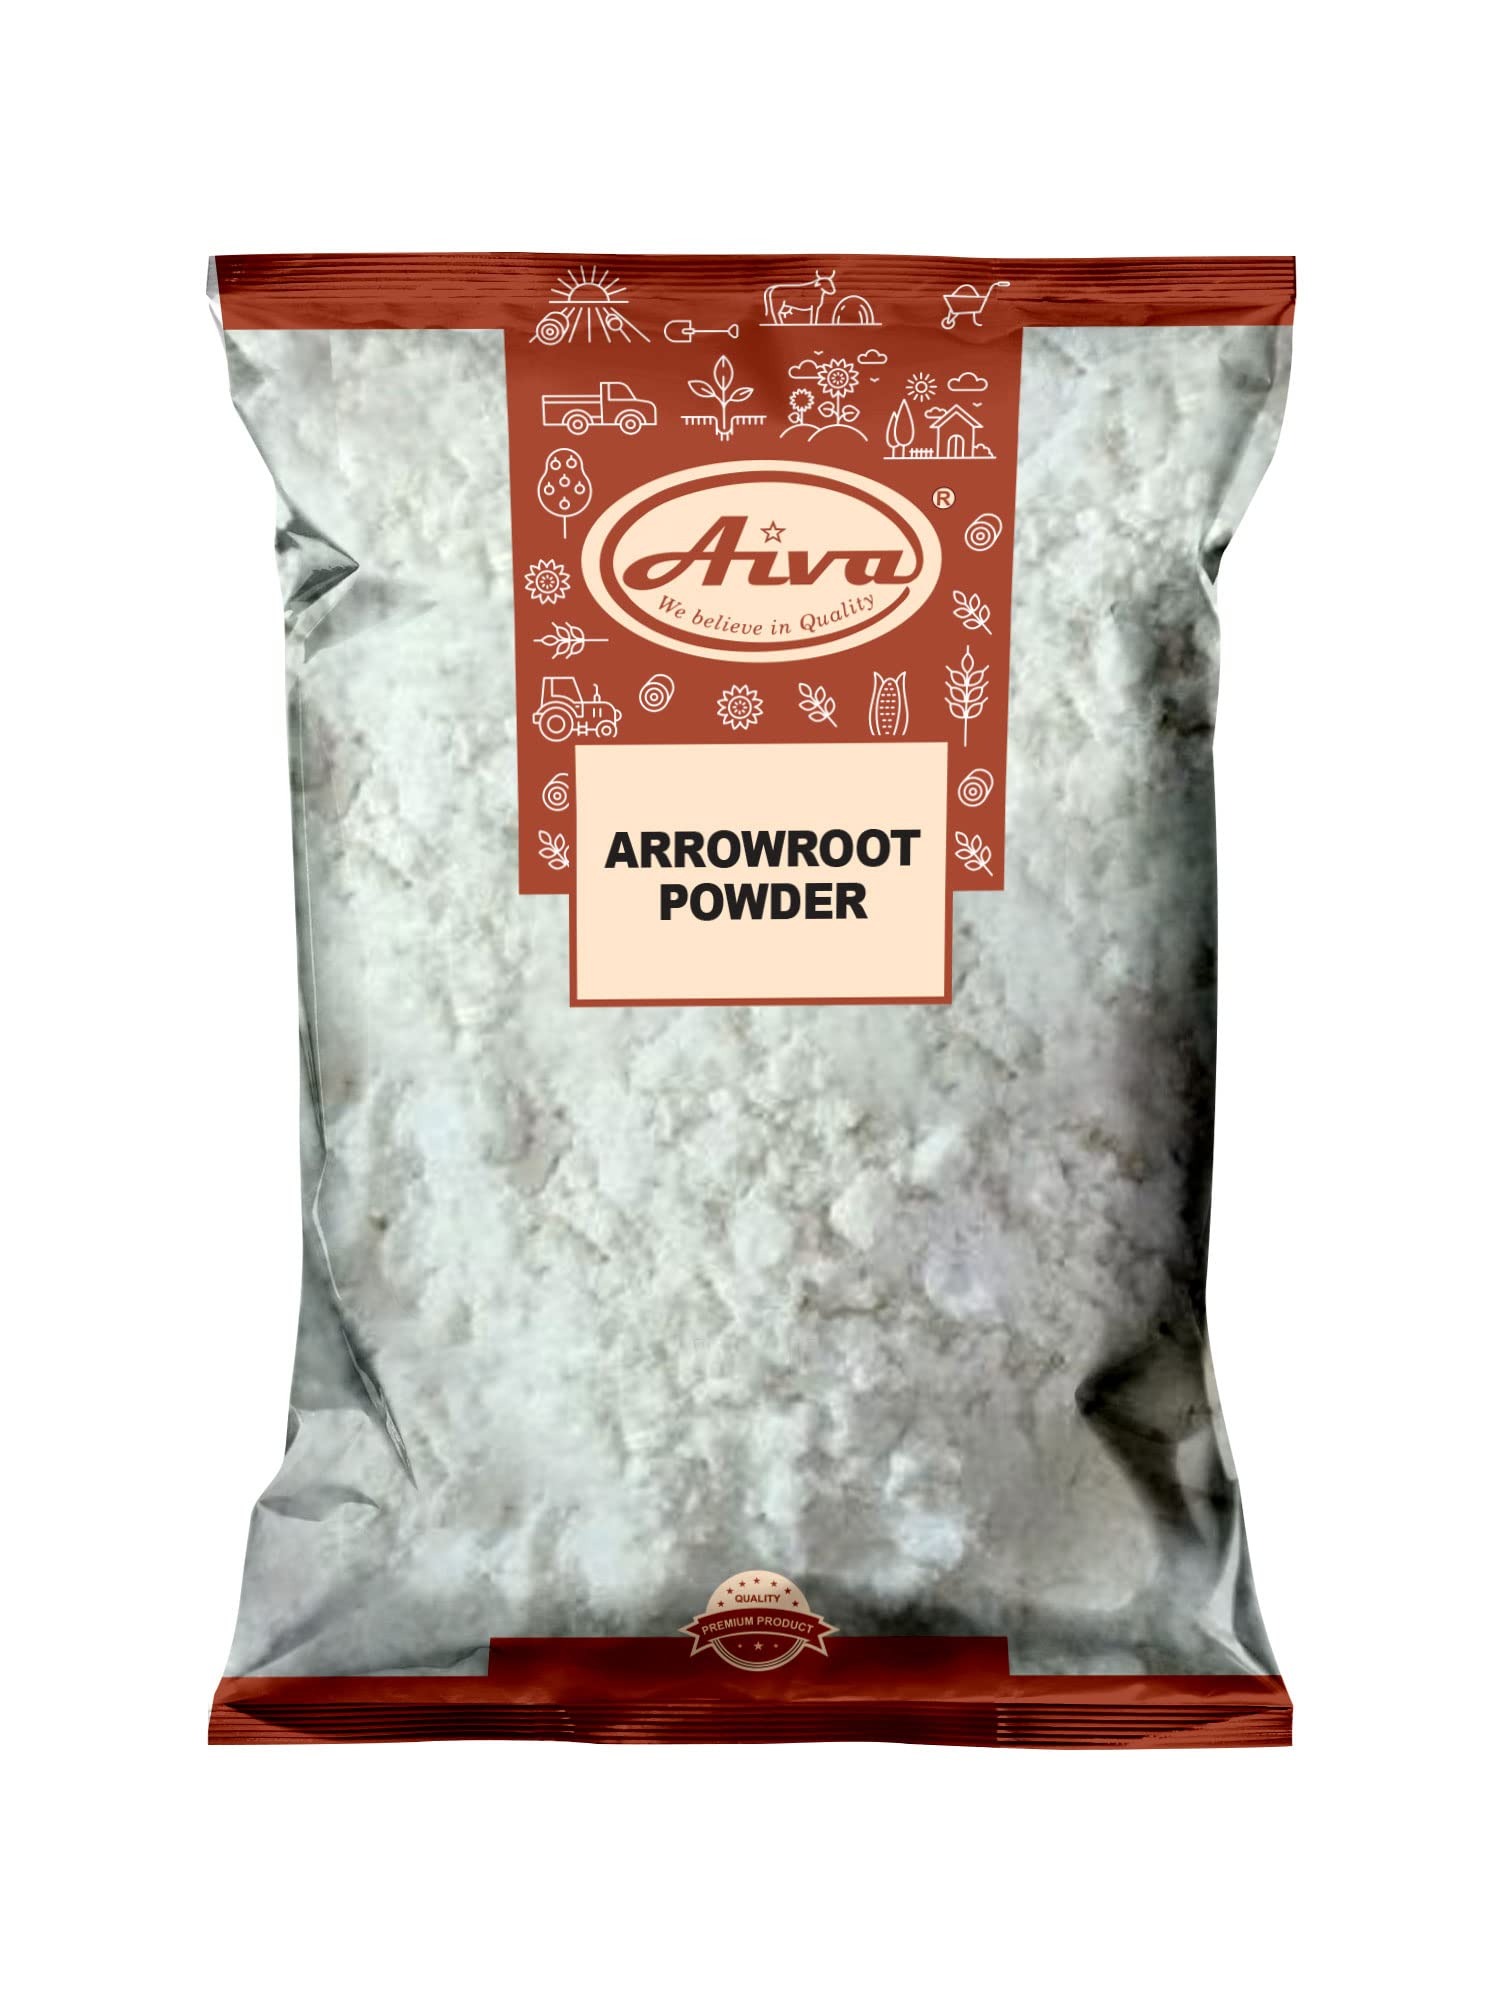
Item Name: Aiva Arrowroot Powder (7 Ounce | 200 gm Bulk) | Natural Thickener & Cornstarch Substitute for Sauces, Soups, and Baking
Bullet Point 1: 𝗩𝗘𝗥𝗦𝗔𝗧𝗜𝗟𝗘 𝗧𝗛𝗜𝗖𝗞𝗘𝗡𝗜𝗡𝗚 𝗔𝗚𝗘𝗡𝗧: Aiva Arrowroot Powder is a perfect thickener for soups, sauces, gravies, and stews, giving your recipes a smooth and glossy texture without altering the flavor.
Bullet Point 2: 𝗖𝗢𝗥𝗡𝗦𝗧𝗔𝗥𝗖𝗛 𝗦𝗨𝗕𝗦𝗧𝗜𝗧𝗨𝗧𝗘 𝗙𝗢𝗥 𝗕𝗔𝗞𝗜𝗡𝗚: Use as a substitute for cornstarch in baking to create light, fluffy baked goods such as cookies, cakes, and pastries, or to bind ingredients in homemade recipes.
Bullet Point 3: 𝗜𝗗𝗘𝗔𝗟 𝗙𝗢𝗥 𝗗𝗔𝗜𝗥𝗬-𝗙𝗥𝗘𝗘 𝗥𝗘𝗖𝗜𝗣𝗘𝗦: Arrowroot powder is a popular choice for dairy-free cooking, helping to enhance the texture of creamy dishes, plant-based desserts, and non-dairy sauces.
Bullet Point 4: 𝗦𝗠𝗢𝗢𝗧𝗛 𝗧𝗘𝗫𝗧𝗨𝗥𝗘 𝗪𝗜𝗧𝗛𝗢𝗨𝗧 𝗖𝗟𝗨𝗠𝗣𝗜𝗡𝗚: Mixes easily with water or other liquids for a lump-free consistency, making it a great addition to both sweet and savory recipes.
Bullet Point 5: 𝗣𝗔𝗡𝗧𝗥𝗬 𝗘𝗦𝗦𝗘𝗡𝗧𝗜𝗔𝗟 𝗙𝗢𝗥 𝗚𝗟𝗢𝗕𝗔𝗟 𝗖𝗨𝗜𝗦𝗜𝗡𝗘𝗦: Whether you’re making stir-fries, sauces, or puddings, Aiva Arrowroot Powder is a must-have for home chefs who love experimenting with different recipes from around the world.
Product Description: 𝗩𝗘𝗥𝗦𝗔𝗧𝗜𝗟𝗘 𝗧𝗛𝗜𝗖𝗞𝗘𝗡𝗜𝗡𝗚 𝗔𝗚𝗘𝗡𝗧: Aiva Arrowroot Powder is a perfect thickener for soups, sauces, gravies, and stews, giving your recipes a smooth and glossy texture without altering the flavor.
Value: 1.0
Unit: Count

Price: 9.99